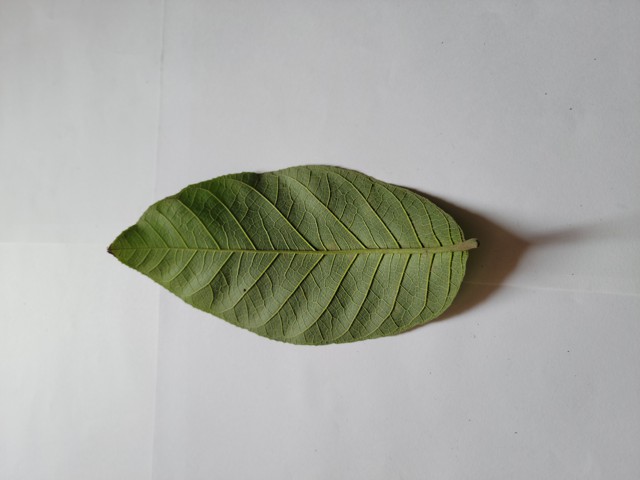
Plant: chapalish